Soyuz TMA-06M

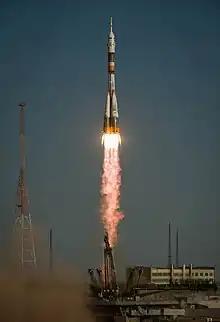
The TMA-06M spacecraft launches to the International Space Station on 23 October 2012.

Soyuz TMA-06M was launched atop of a Soyuz-FG rocket at 10:51:11 GMT on 23 October 2012 from the Baikonur Cosmodrome, in Kazakhstan. The launch of TMA-06M from Baikonur's Site 31 was the first human liftoff from that launch pad since July 1984 when Soyuz T-12 was sent to the Salyut 7 space station.